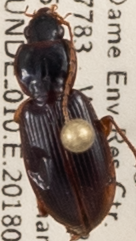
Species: Synuchus impunctatus
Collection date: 2018-07-25
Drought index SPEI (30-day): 0.458
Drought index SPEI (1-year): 0.866
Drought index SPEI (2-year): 2.09